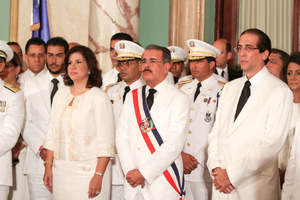
La République dominicaine, en espagnol República Dominicana, est un pays des Grandes Antilles, Caraïbes. Elle occupe environ les deux tiers de l'île d'Hispaniola, en mer des Caraïbes, Haïti occupant le tiers ouest de l'île. L'espagnol est la langue officielle de ce pays qui compte plus de 10 millions d'habitants.